Erla Ironworks

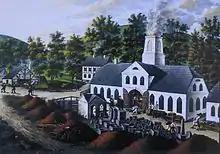
The Erla hammer mill in the mid-19th century

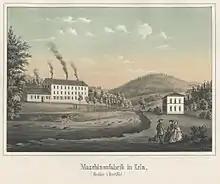
Factory of the Erla Ironworks, c. 1840

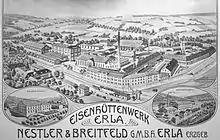
Erla Iron Smeltery c. 1910

The emergence of the hammer mill is closely connected to the discovery of haematite on the Rothenberg mountain, which led to the establishment of the most important iron ore mine in the Kingdom of Saxony in the mid-19th century. The Erla Hammer Mill ("Erlaer Hammer") was first mentioned in 1380 as the "Hammer in der Erl", making the Erla Ironworks the oldest surviving business in Saxony.